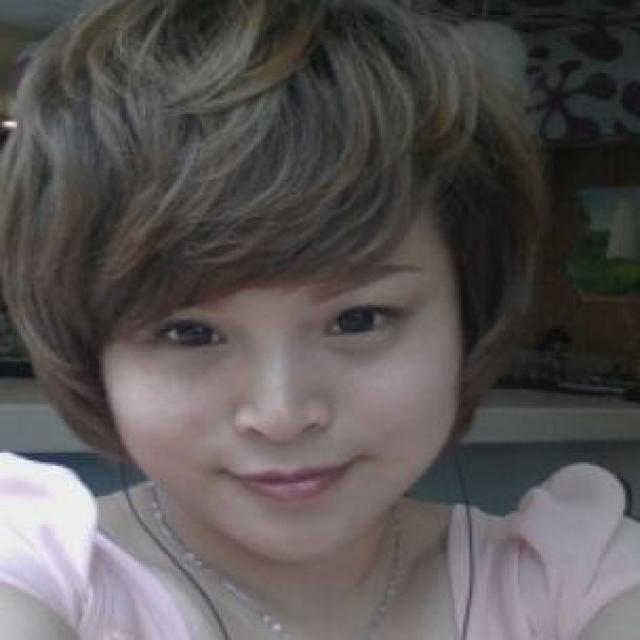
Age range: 21-44